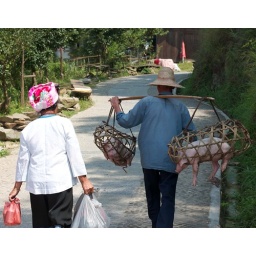
pig in a basket